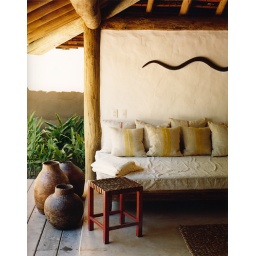
sofa made from recycled truck covers in seu joao open air living roomphoto by Fernando Lombardi